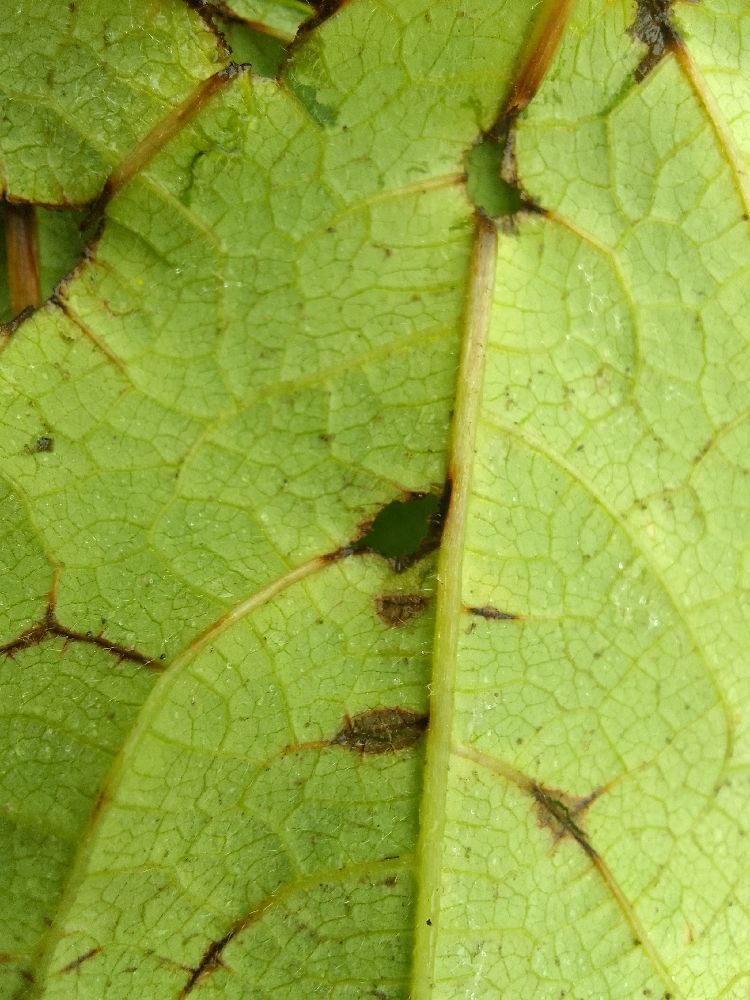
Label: anthracnose